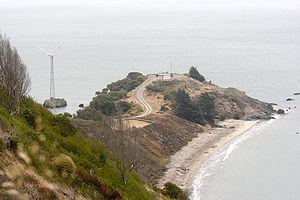
Le phare de Point Blunt est un phare qui est situé sur Angel Island, dans la baie de San Francisco, dans le Comté de Marin, aux États-Unis.